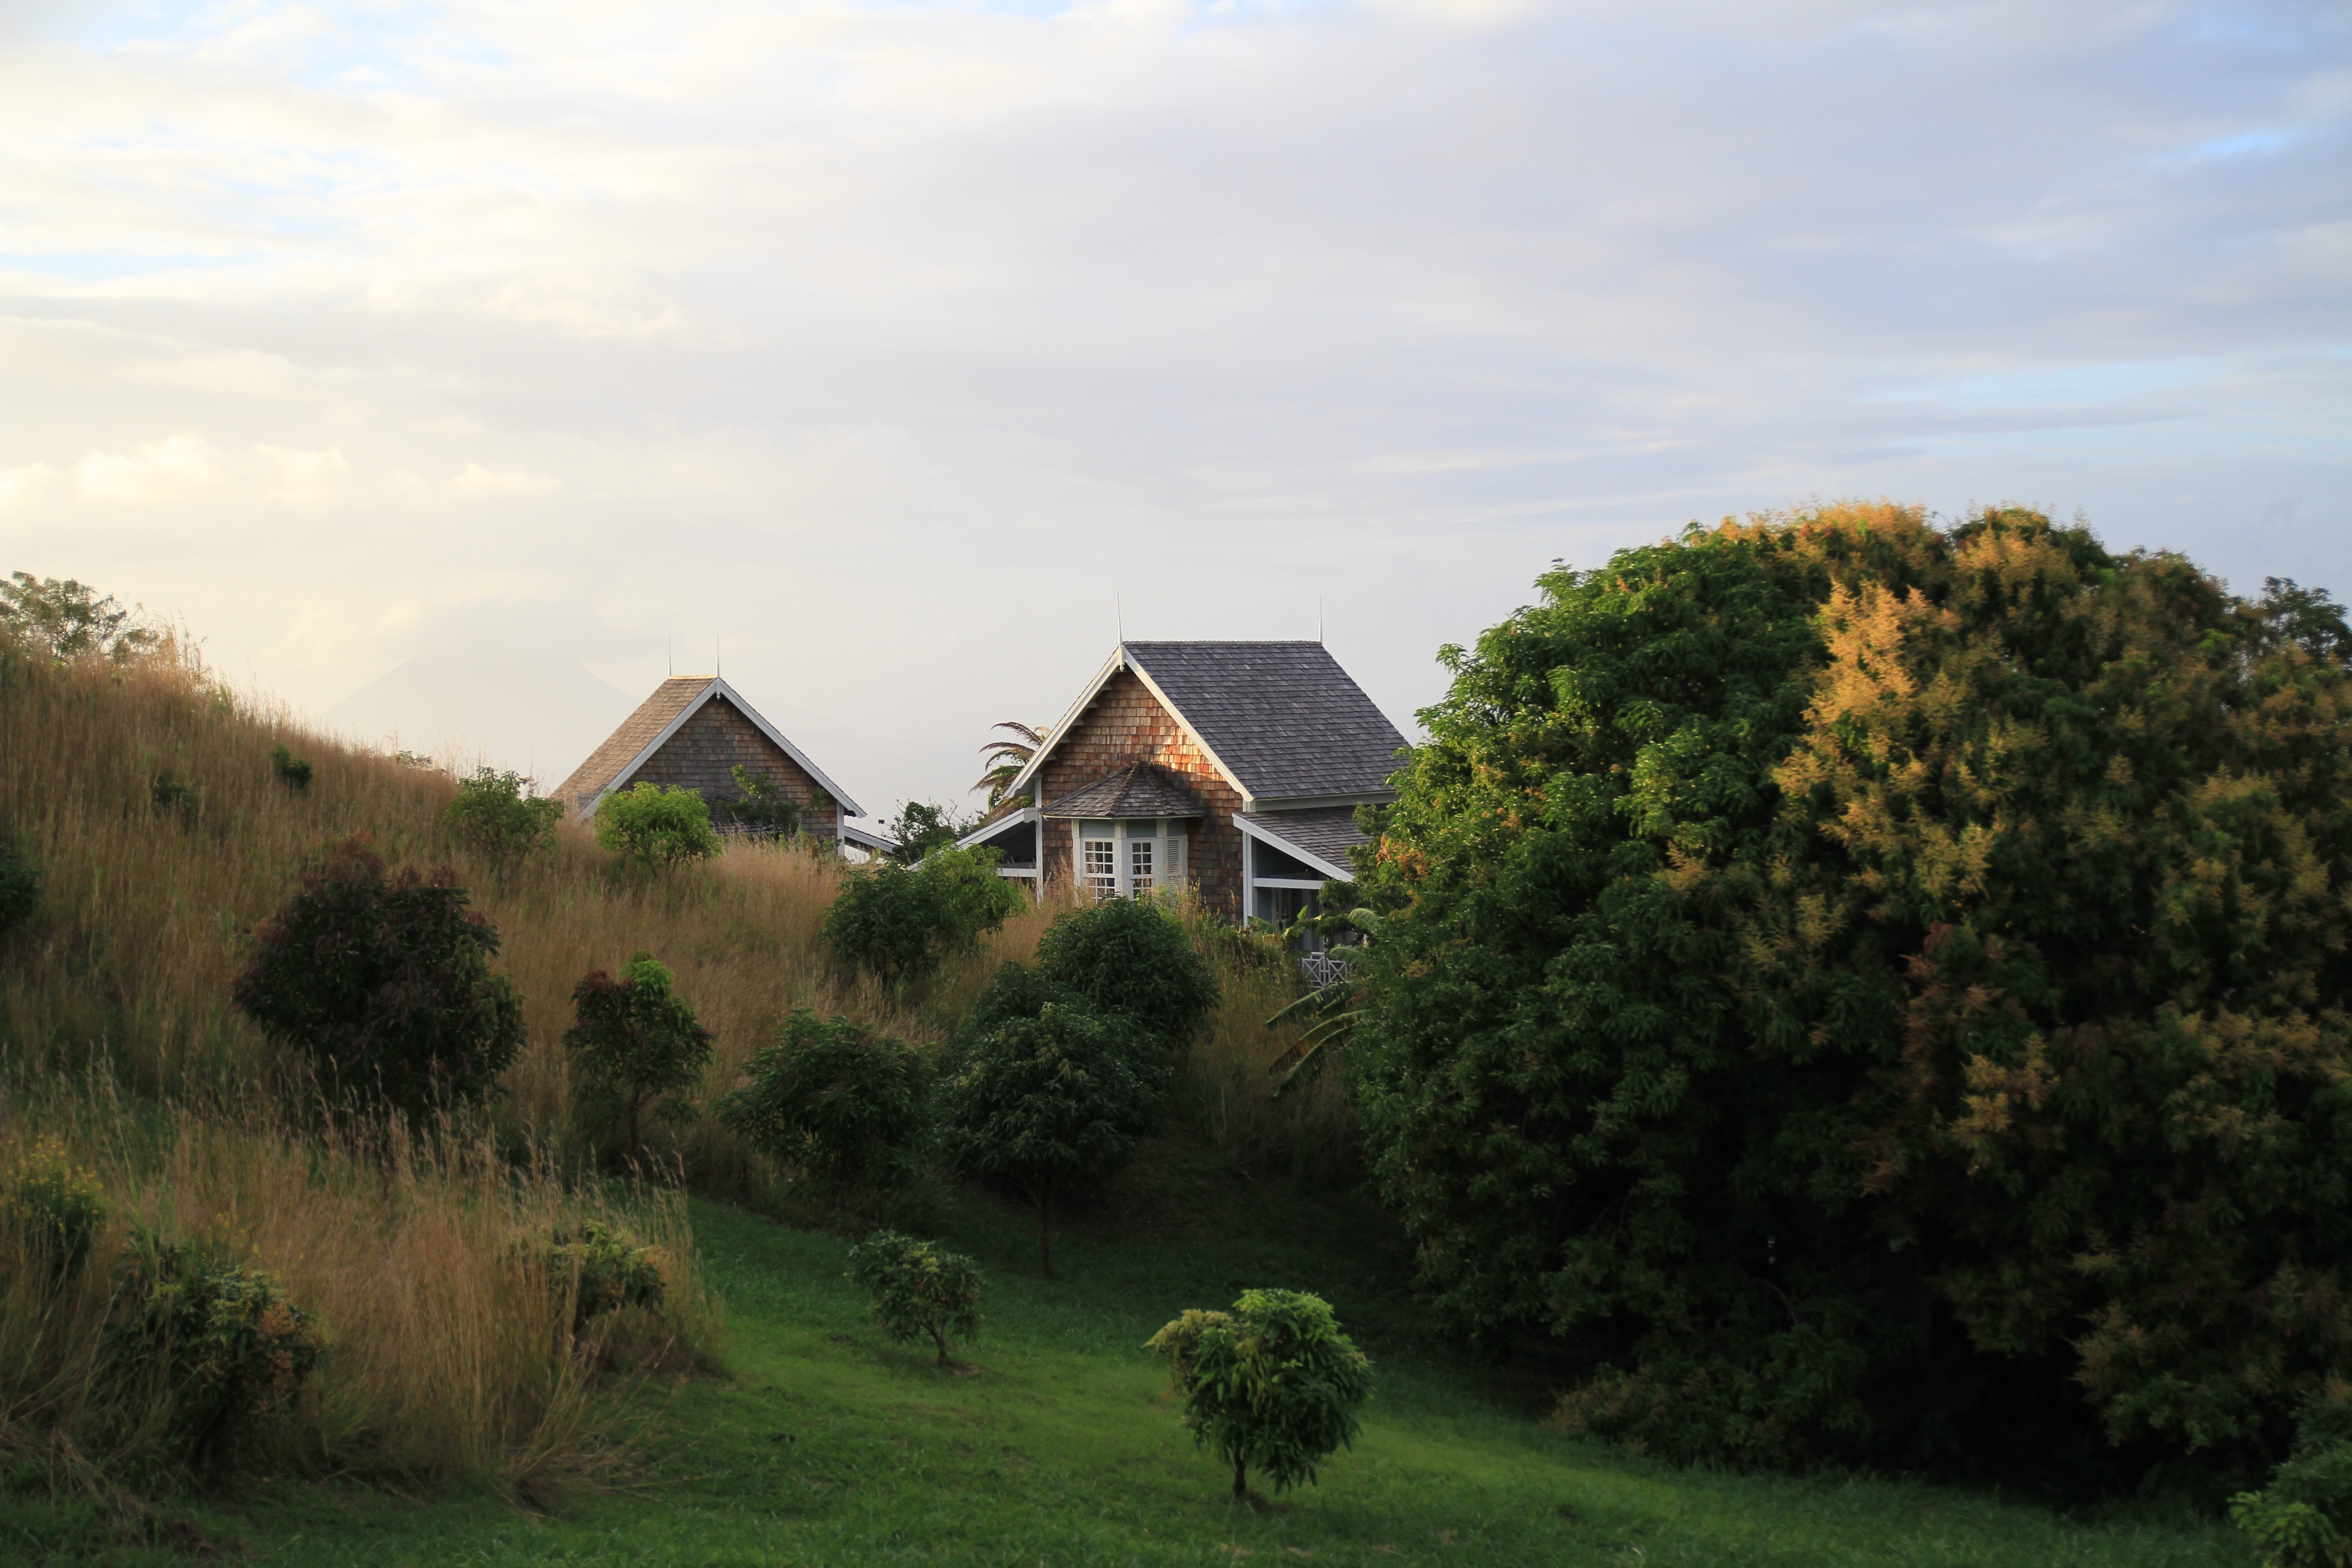
landscape, tree, grass, field, farm, lawn, meadow, house, hill, building, home, village, cottage, property, plantation, estate, rural area